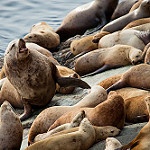
Scene: Outdoor